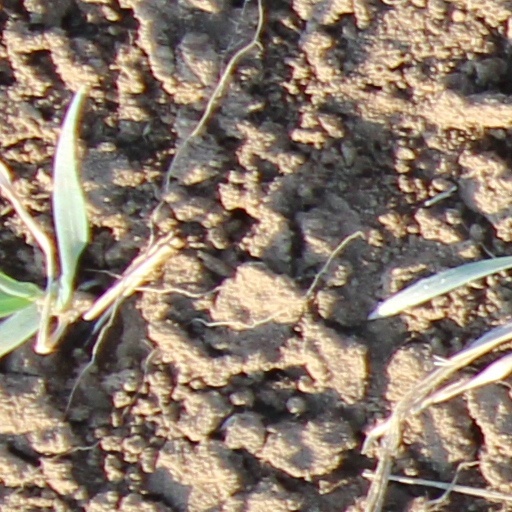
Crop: wheat